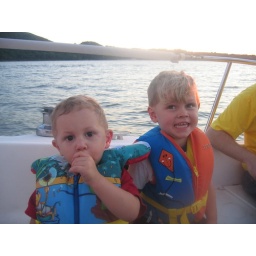
not a cloud in sight! just the way i like it and the boys too, at least the little ones :)